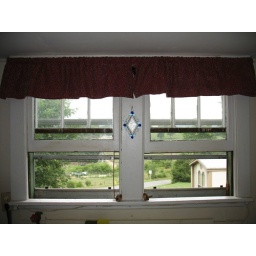
curtains above sink